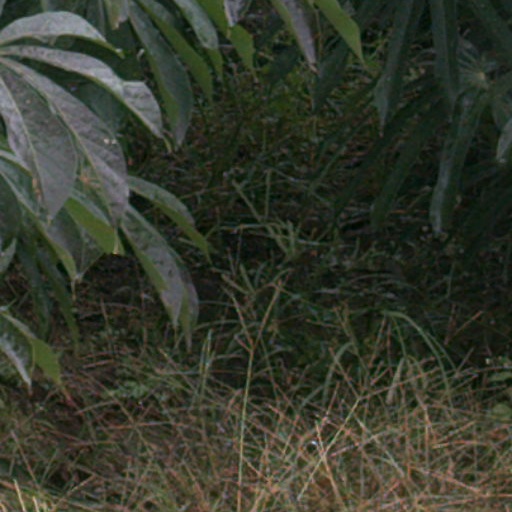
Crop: cassava